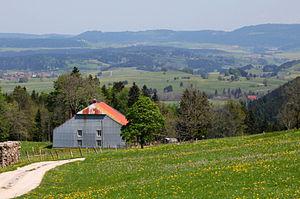
Une maison jurassienne dans la combe de Champvents. Au fond, le val de Mouthe et le mont de l'Herba.
Mouthe est une commune française située dans le département du Doubs, en région Bourgogne-Franche-Comté. Les habitants se nomment les Meuthiards et Meuthiardes.